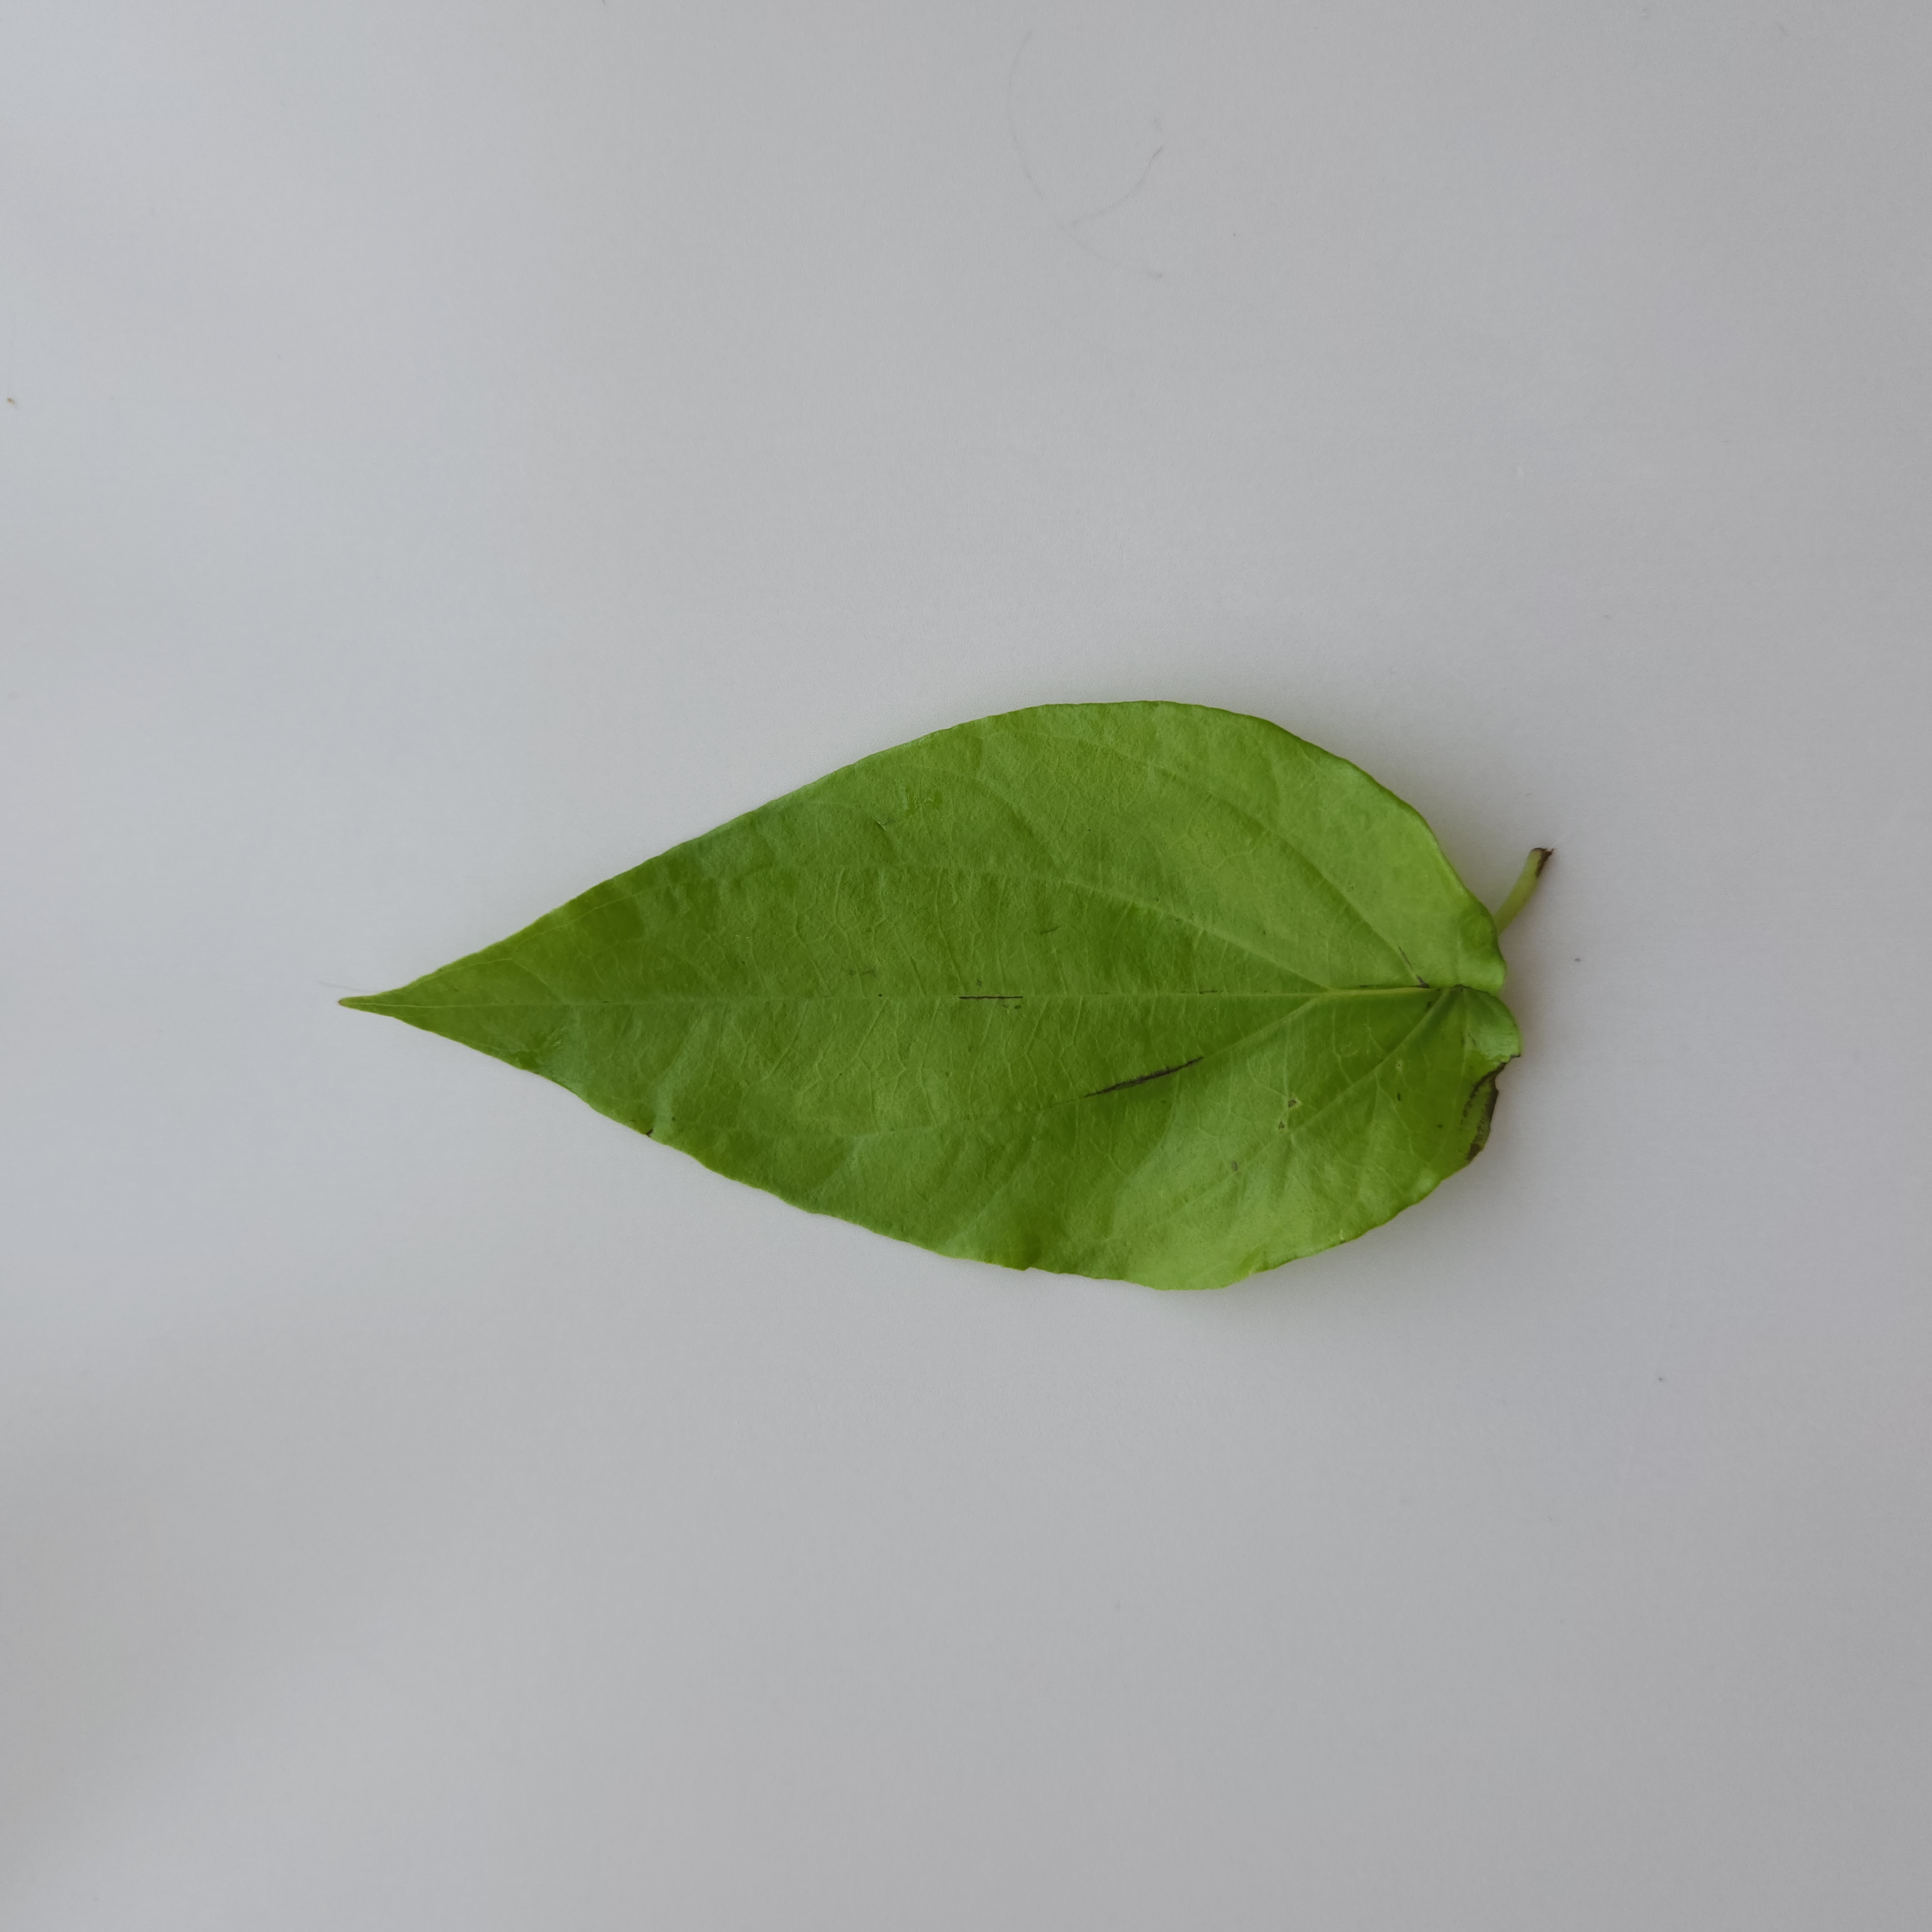
Label: Healthy